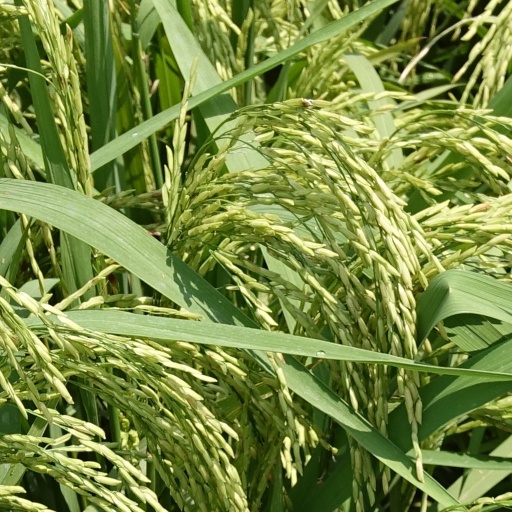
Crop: rice